Gosaikunda

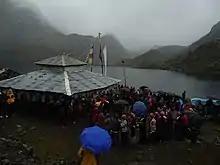
Shiva Temple at Gosaikunda

According to legend, the spring that feeds the pond in the Kumbheshwar temple complex in Patan is connected to Gosaikunda. Therefore, those who cannot make the long journey to the lake, visit Kumbeshwar Pokhari instead.